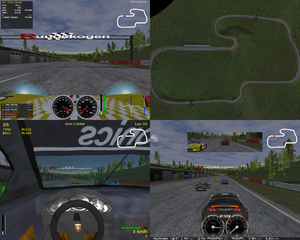
L'écran divisé, ou split screen, anglicisme traduit en français par multi-image, et parfois par francisation écran splitté, est, dans une production audiovisuelle, un effet consistant à diviser l'écran en plusieurs parties, chacune de ces parties présentant des images différentes : plusieurs scènes différentes, ou bien plusieurs perspectives différentes d'une même scène.
TrackMania est un jeu de course développé par Firebrand Games et édité par Focus Home Interactive en Europe le 23 septembre 2010 et par City Interactive en Amérique du Nord le 24 mars 2011. Premier jeu de la franchise TrackMania sur console de salon, il en adapte le concept offrant une approche atypique par rapport aux créations du même genre, de par son gameplay simple orienté arcade et son éditeur de niveau.
Trackmania Turbo est un jeu vidéo de course de la série TrackMania, développé par Nadeo et édité par Ubisoft le 22 mars 2016 sur PlayStation 4, Xbox One et PC. Premier jeu de la franchise à connaître une sortie multi-plates-formes, il en reprend le concept, un gameplay simple et très arcade, sans collision entre les véhicules, qui sont dirigés avec des contrôles basiques. Le cœur de la franchise repose également sur son éditeur de niveau permettant de créer des pistes personnalisées et de les partager, et son multijoueur.